SS U.S.S.R. Victory

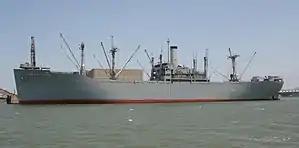
Typical Victory Ship

"U.S.S.R. Victory" served as a troop ship to take troops to and from Europe.